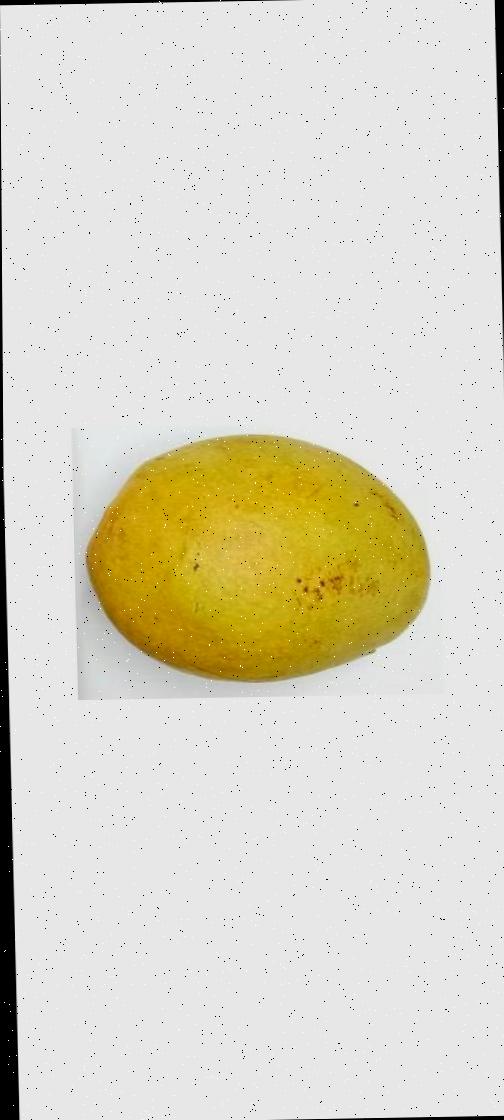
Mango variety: Bari-11